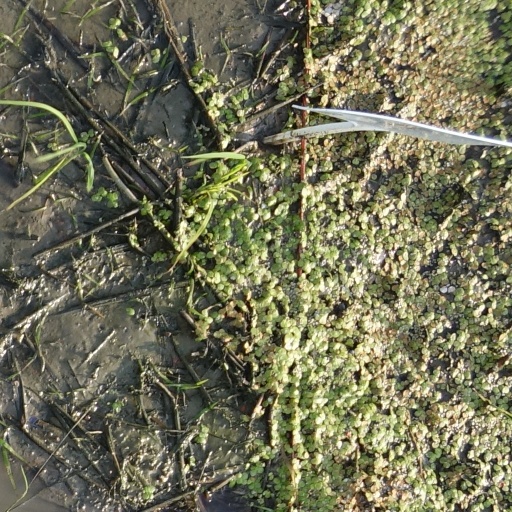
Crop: rice